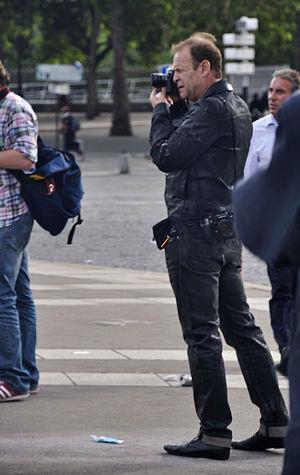
François Marie Banier à la manifestation pour une autre réforme des retraites.
François-Marie Banier né François Marie Michel Banyaï le 27 juin 1947 dans le 17ᵉ arrondissement de Paris, est un écrivain, photographe, dessinateur, peintre et acteur français.
Un photographe est une personne qui réalise des photographies, à l'aide d'un appareil photographique, ou de fournitures photographiques.